HMAS Gladstone (J324)

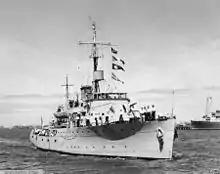
HMAS "Gladstone" in 1949

After the end of World War II, "Gladstone" was involved in the Japanese surrender of Timor at Koepang, performed surveillance in the Lesser Sunda Islands, and transported Netherlands East Indies soldiers from Darwin to Timor. In early December 1945, "Gladstone" sailed for Sydney, visiting her namesake city en route. After a refit, the corvette arrived at Flinders Naval Depot on 23 February 1946, where she was reclassified as a training ship attached to the depot.